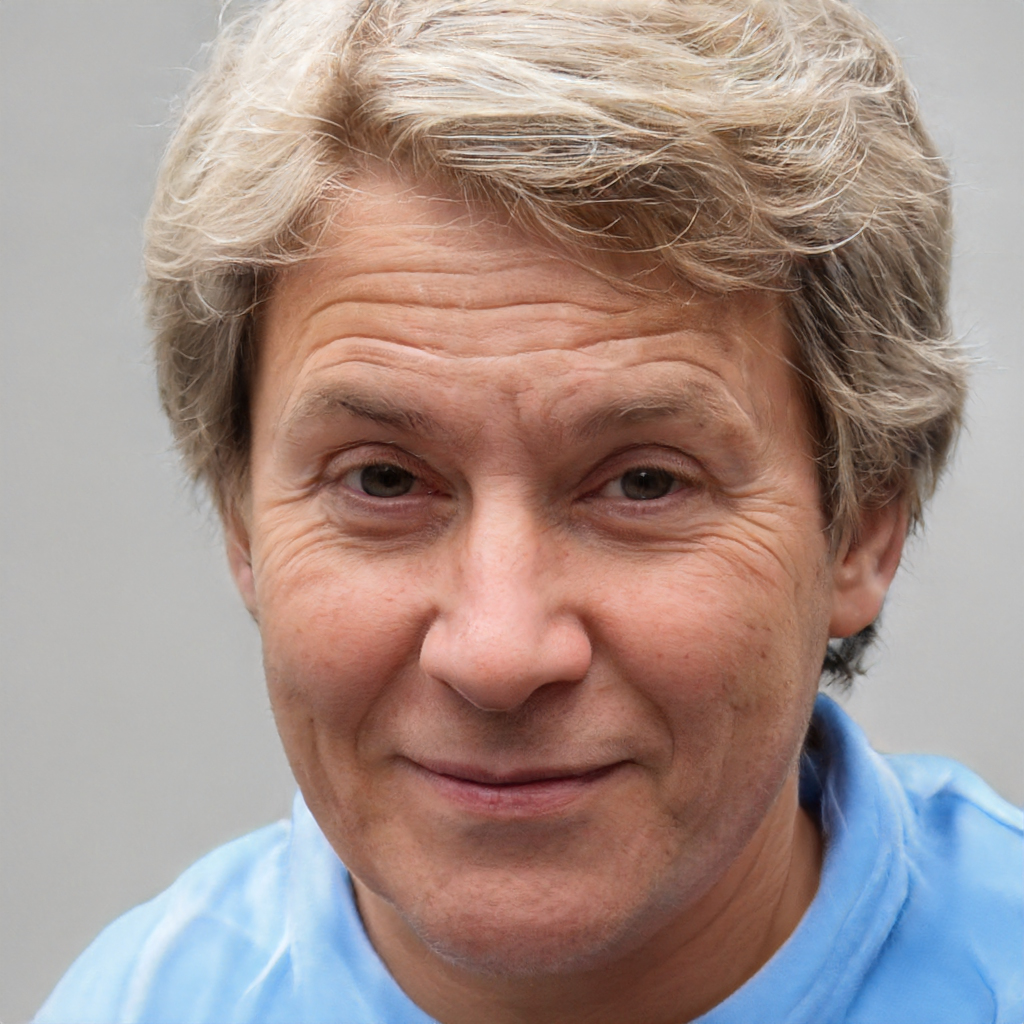
Gender: Male